Six-Day War

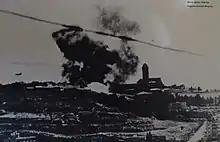
An Israeli airstrike near the Augusta-Victoria Hospital

With Jordanian defenses in Jerusalem crumbling, elements of the Jordanian 60th Brigade and an infantry battalion were sent from Jericho to reinforce Jerusalem. Its original orders were to repel the Israelis from the Latrun corridor, but due to the worsening situation in Jerusalem, the brigade was ordered to proceed to Jerusalem's Arab suburbs and attack Mount Scopus. Parallel to the brigade were infantrymen from the Imam Ali Brigade, who were approaching Issawiya. The brigades were spotted by Israeli aircraft and decimated by rocket and cannon fire. Other Jordanian attempts to reinforce Jerusalem were beaten back, either by armored ambushes or airstrikes.